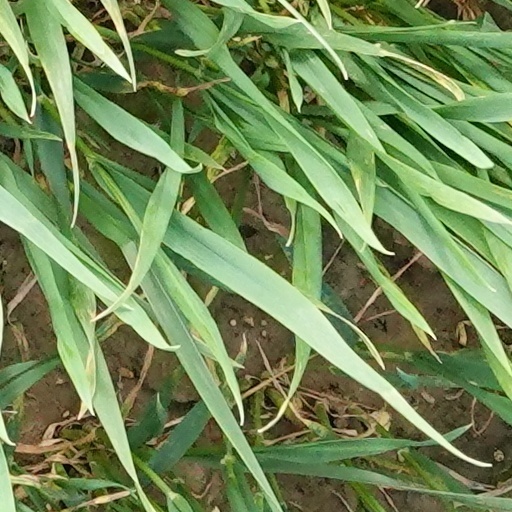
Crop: wheat